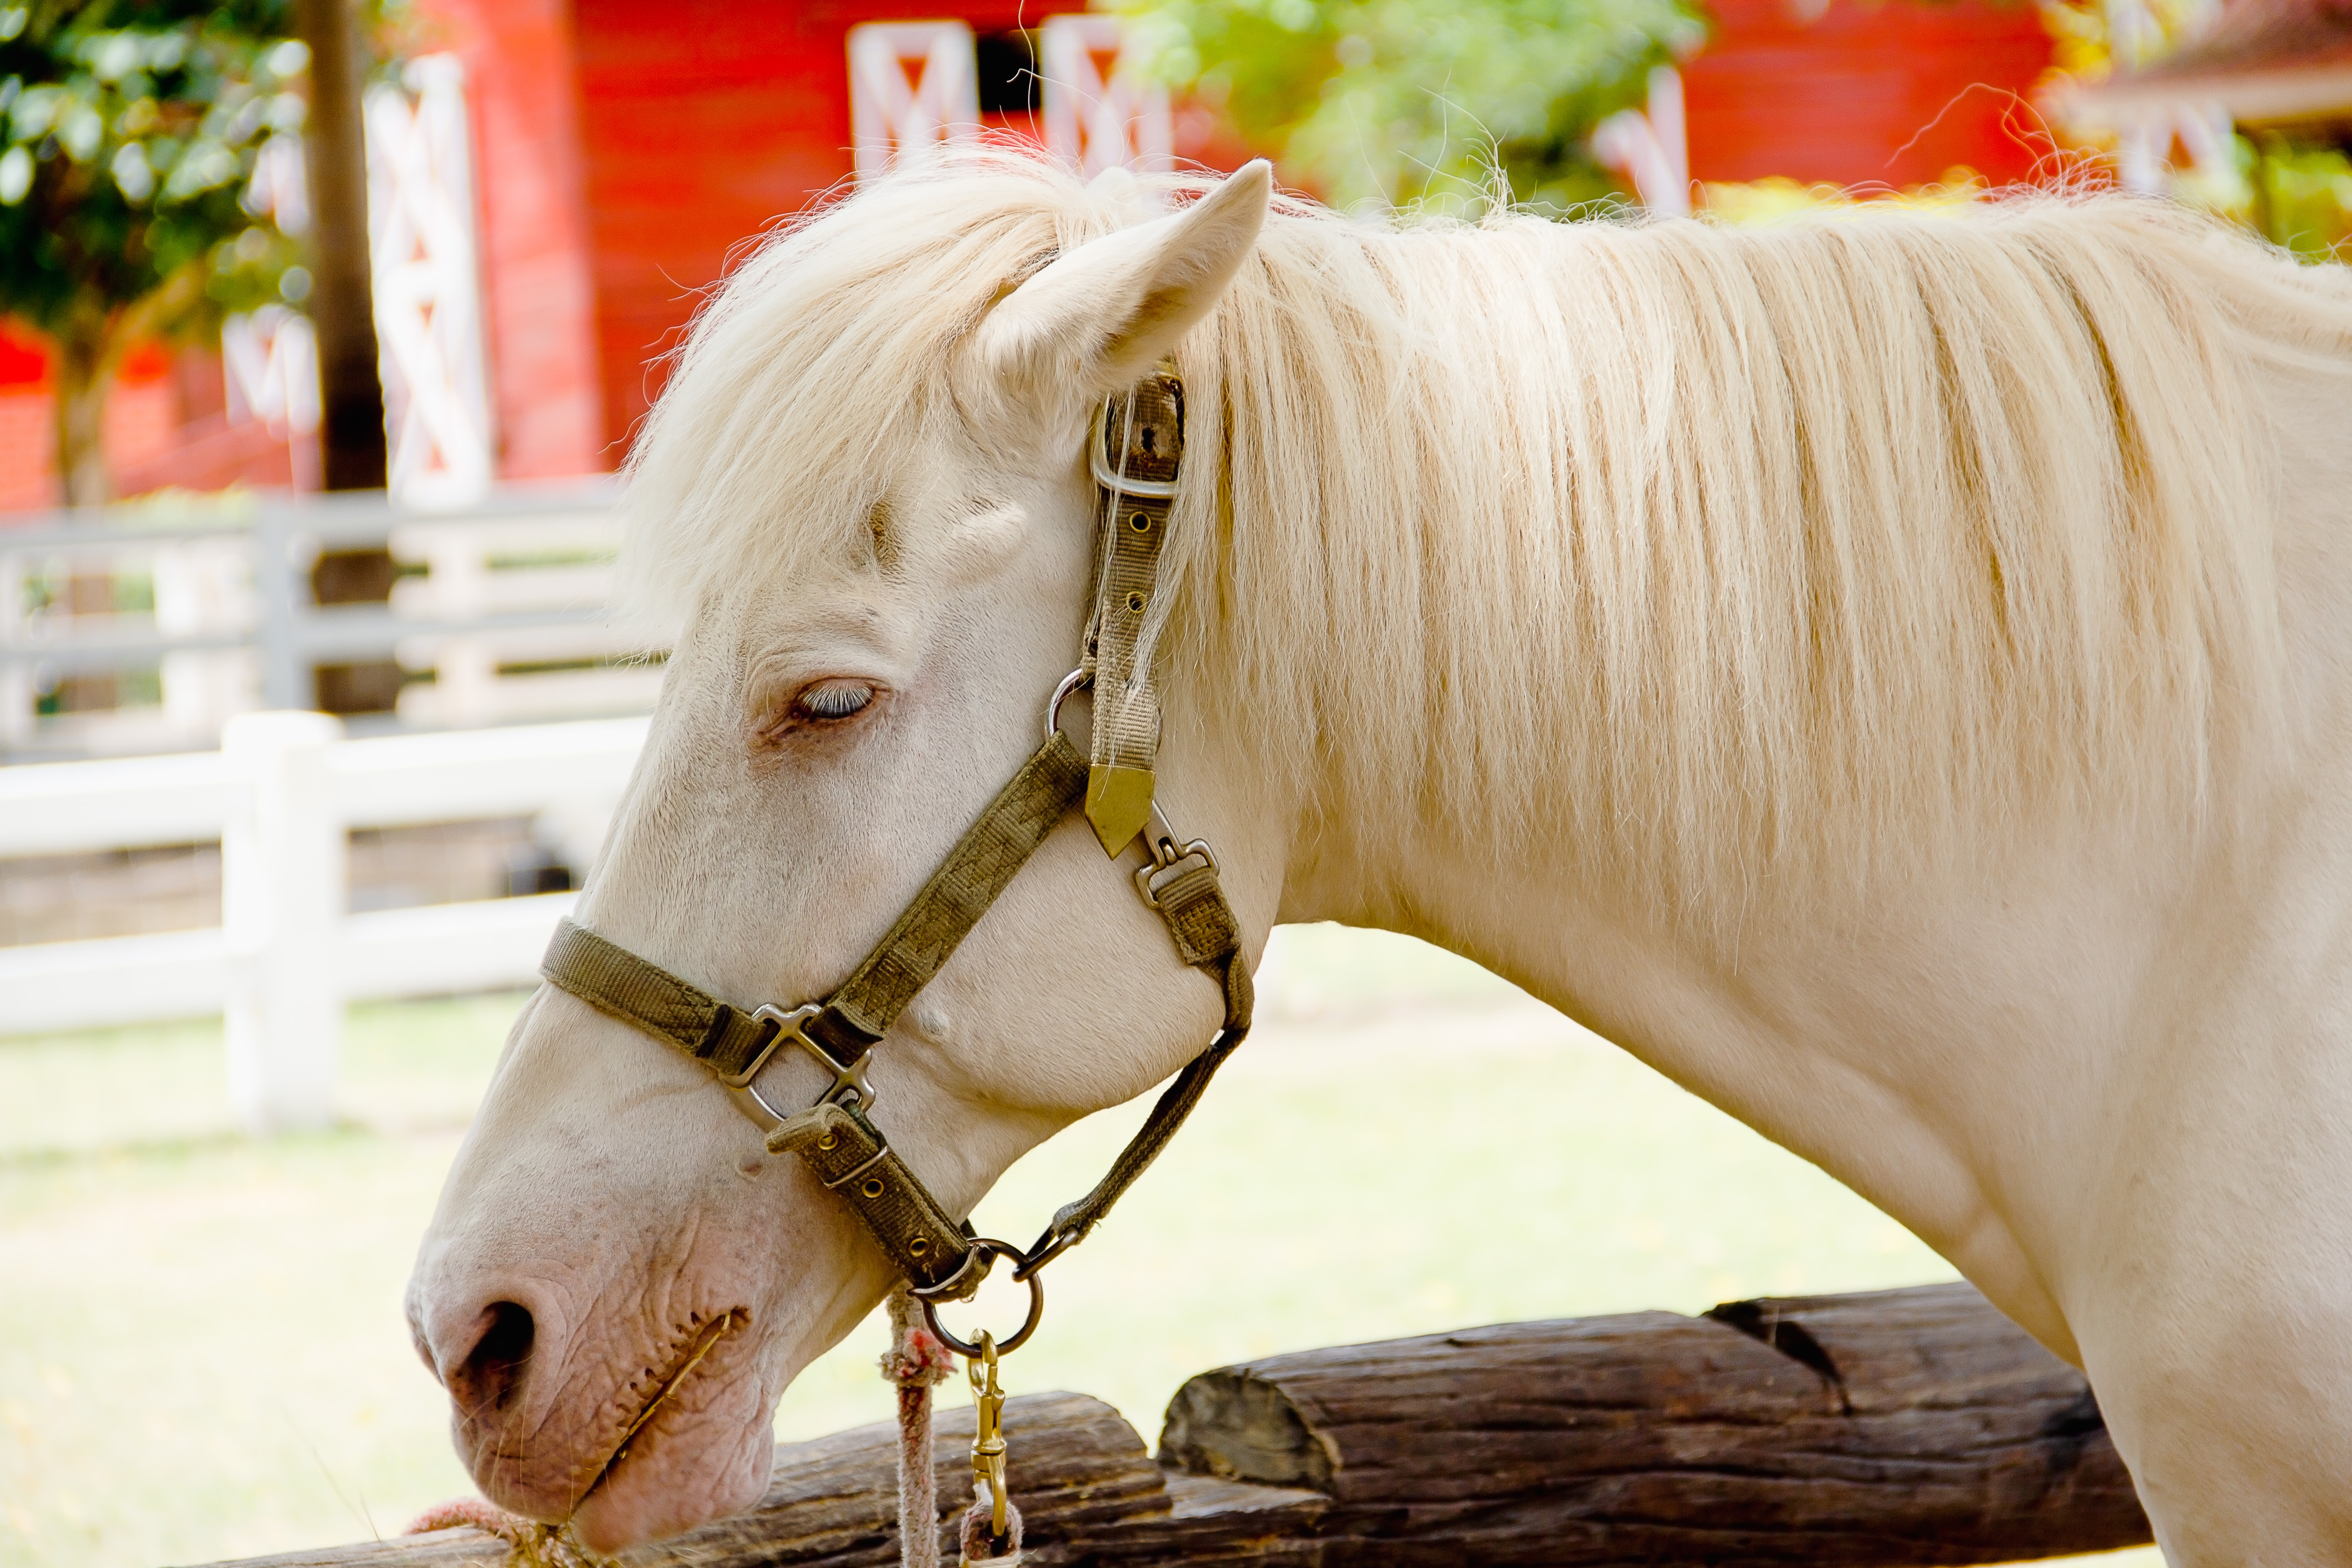
animal, background, beautiful, beauty, close, closeup, domestic, equestrian, equine, eye, face, farm, gray, head, horse, isolated, looking, mammal, mane, nature, pet, portrait, strong, white, wild, bridle, halter, horse like mammal, horse tack, rein, stallion, snout, livestock, pony, mustang horse, horse supplies, horse harness